Eagle Air (Iceland)

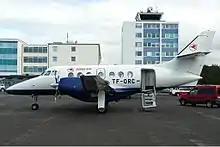
Eagle Air British Aerospace BAe-3212 Jetstream Super 31 at Reykjavik Airport

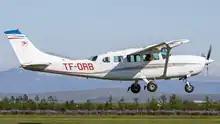
An Eagle Air Iceland Cessna 207A Stationair, landing at Hella Airport after a sightseeing flight during Hella Airshow; Allt Sem Flýgur (e. All That Flies)

Eagle Air had decades of experience in ambulance flights, and flew aircraft with pressurised cabins that can fly above weather for patient comfort. Oxygen and oxygen masks were on board, and a doctor and/or medical crew could be arranged if requested.